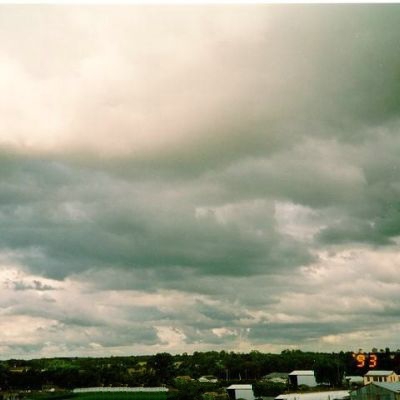
Cloud type: Stratocumulus (Sc)